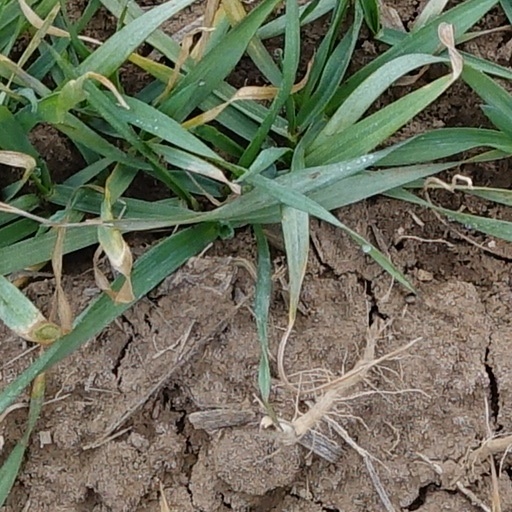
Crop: wheat